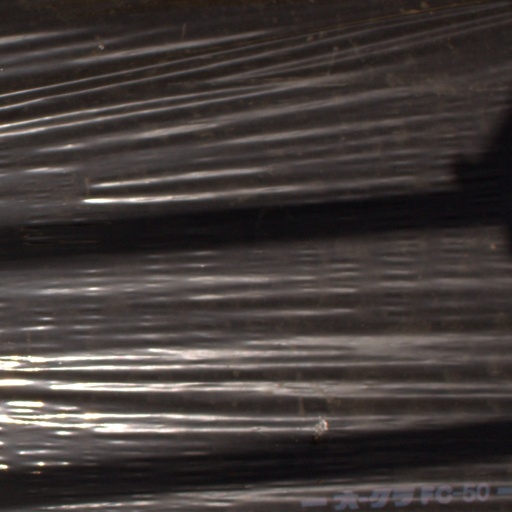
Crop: Jerusalem artichoke